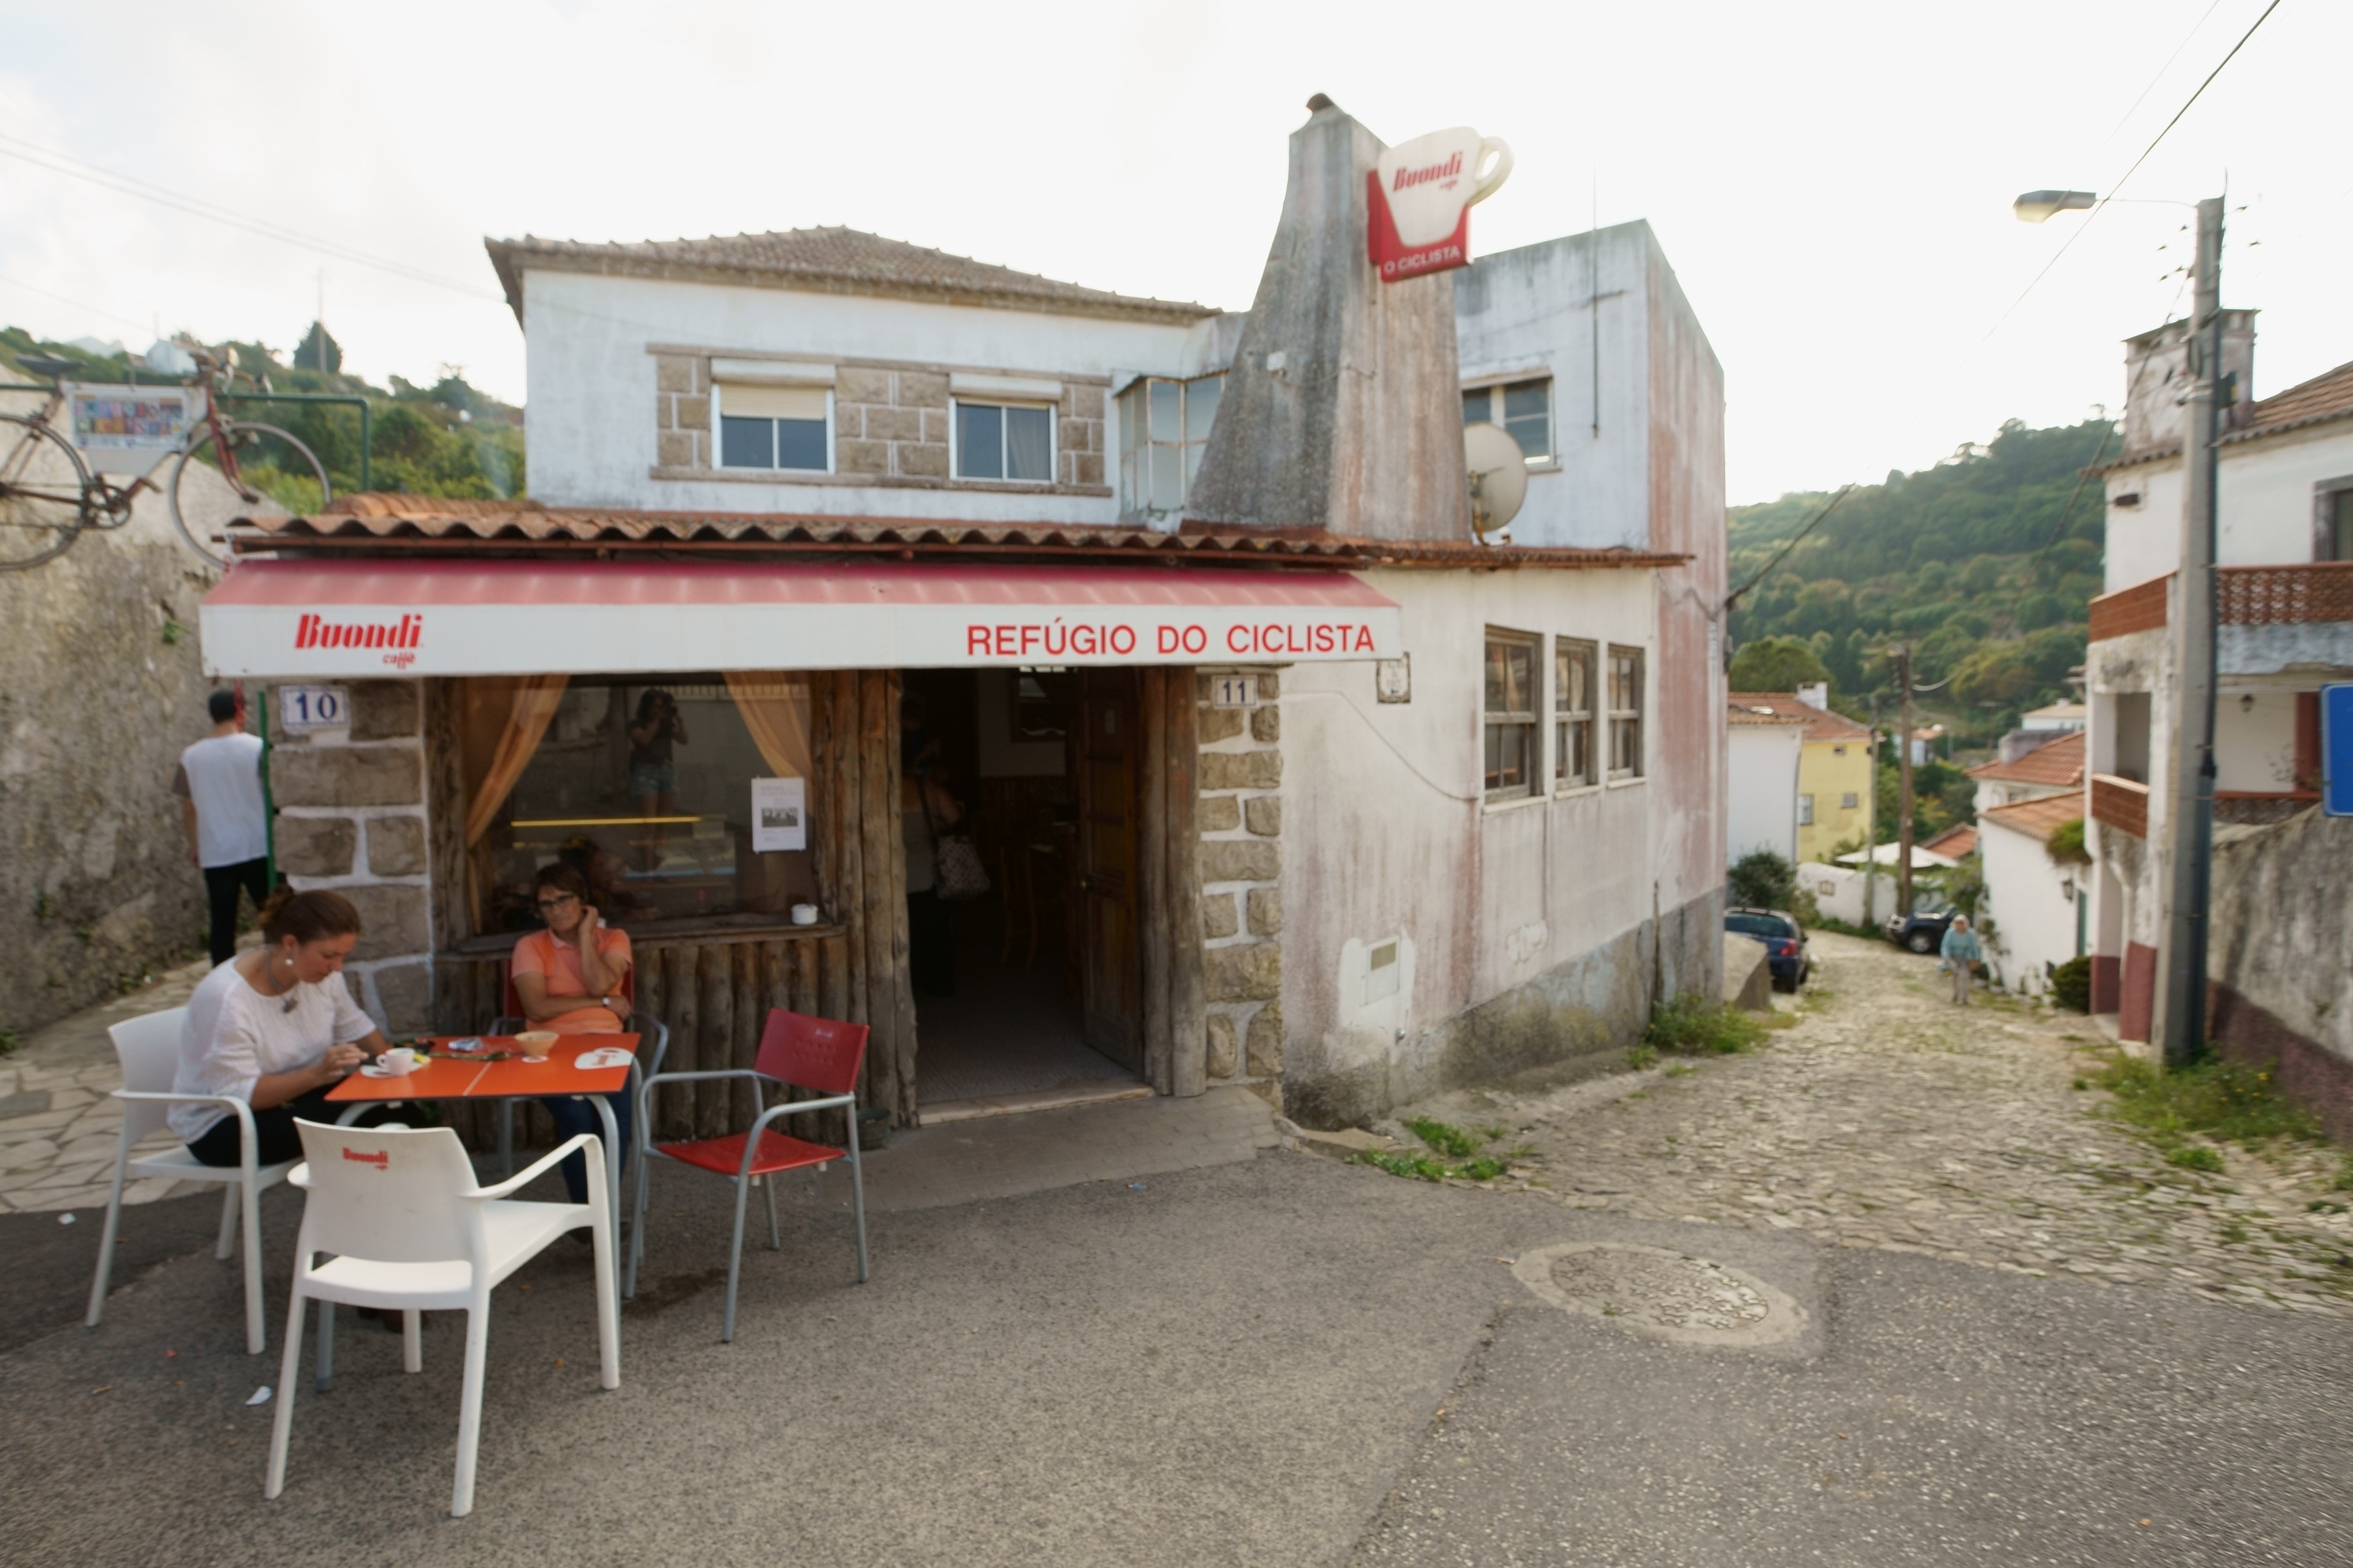
property, town, neighbourhood, house, vehicle, facade